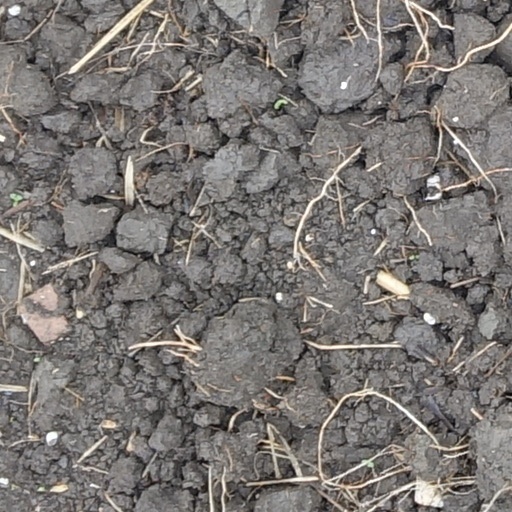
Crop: wheat